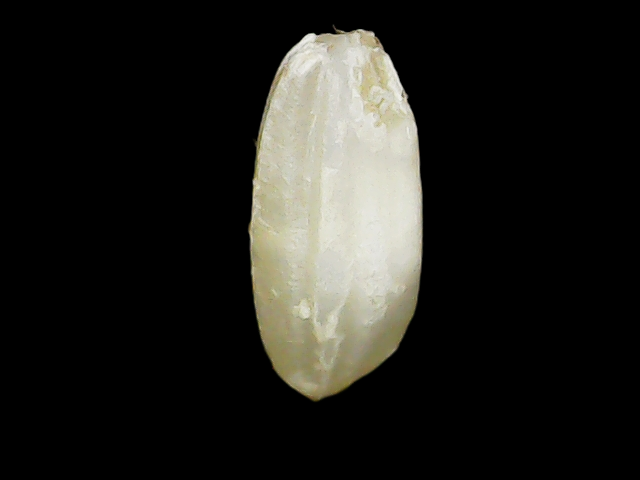
Rice variety: Binadhan10